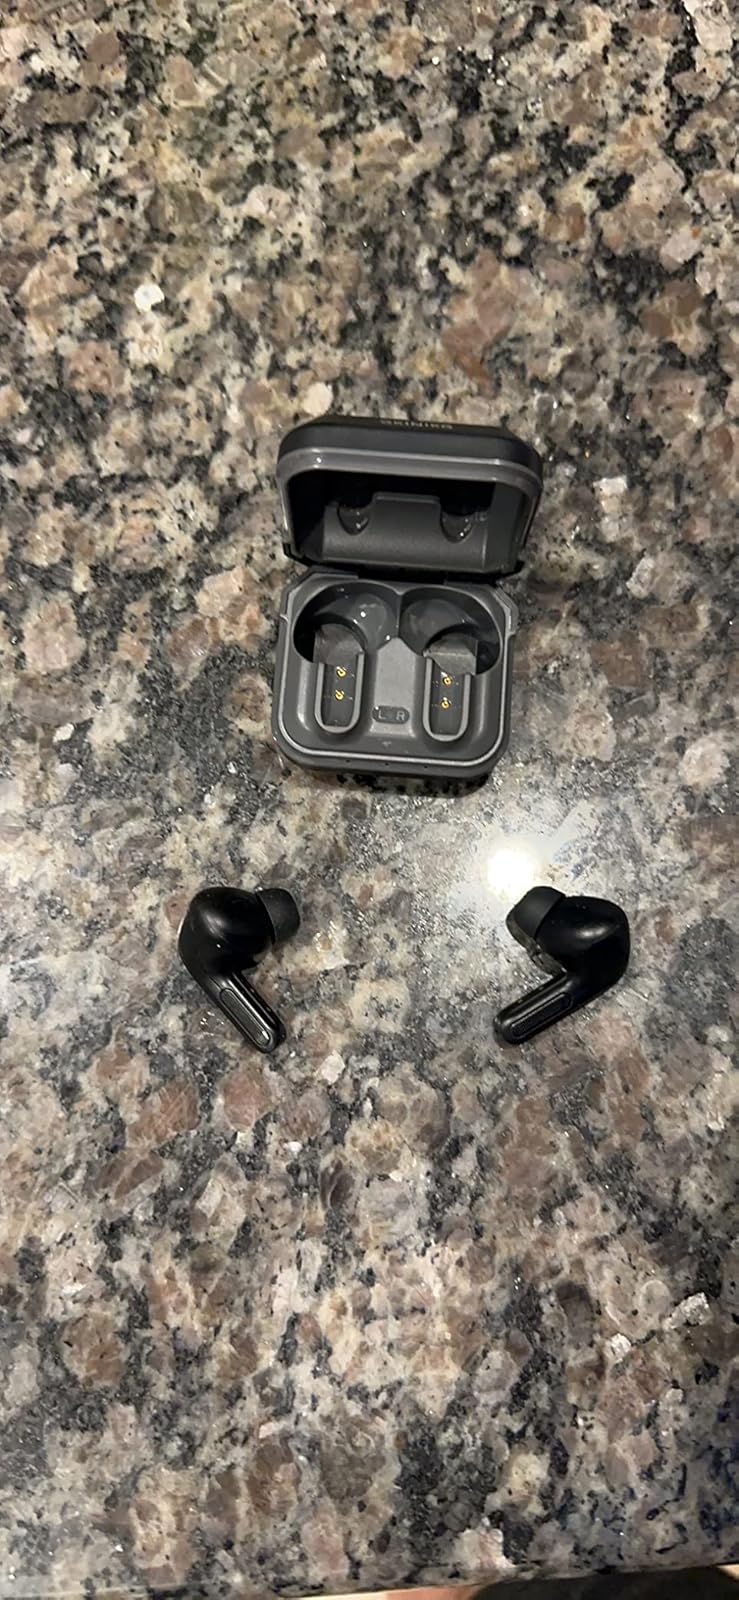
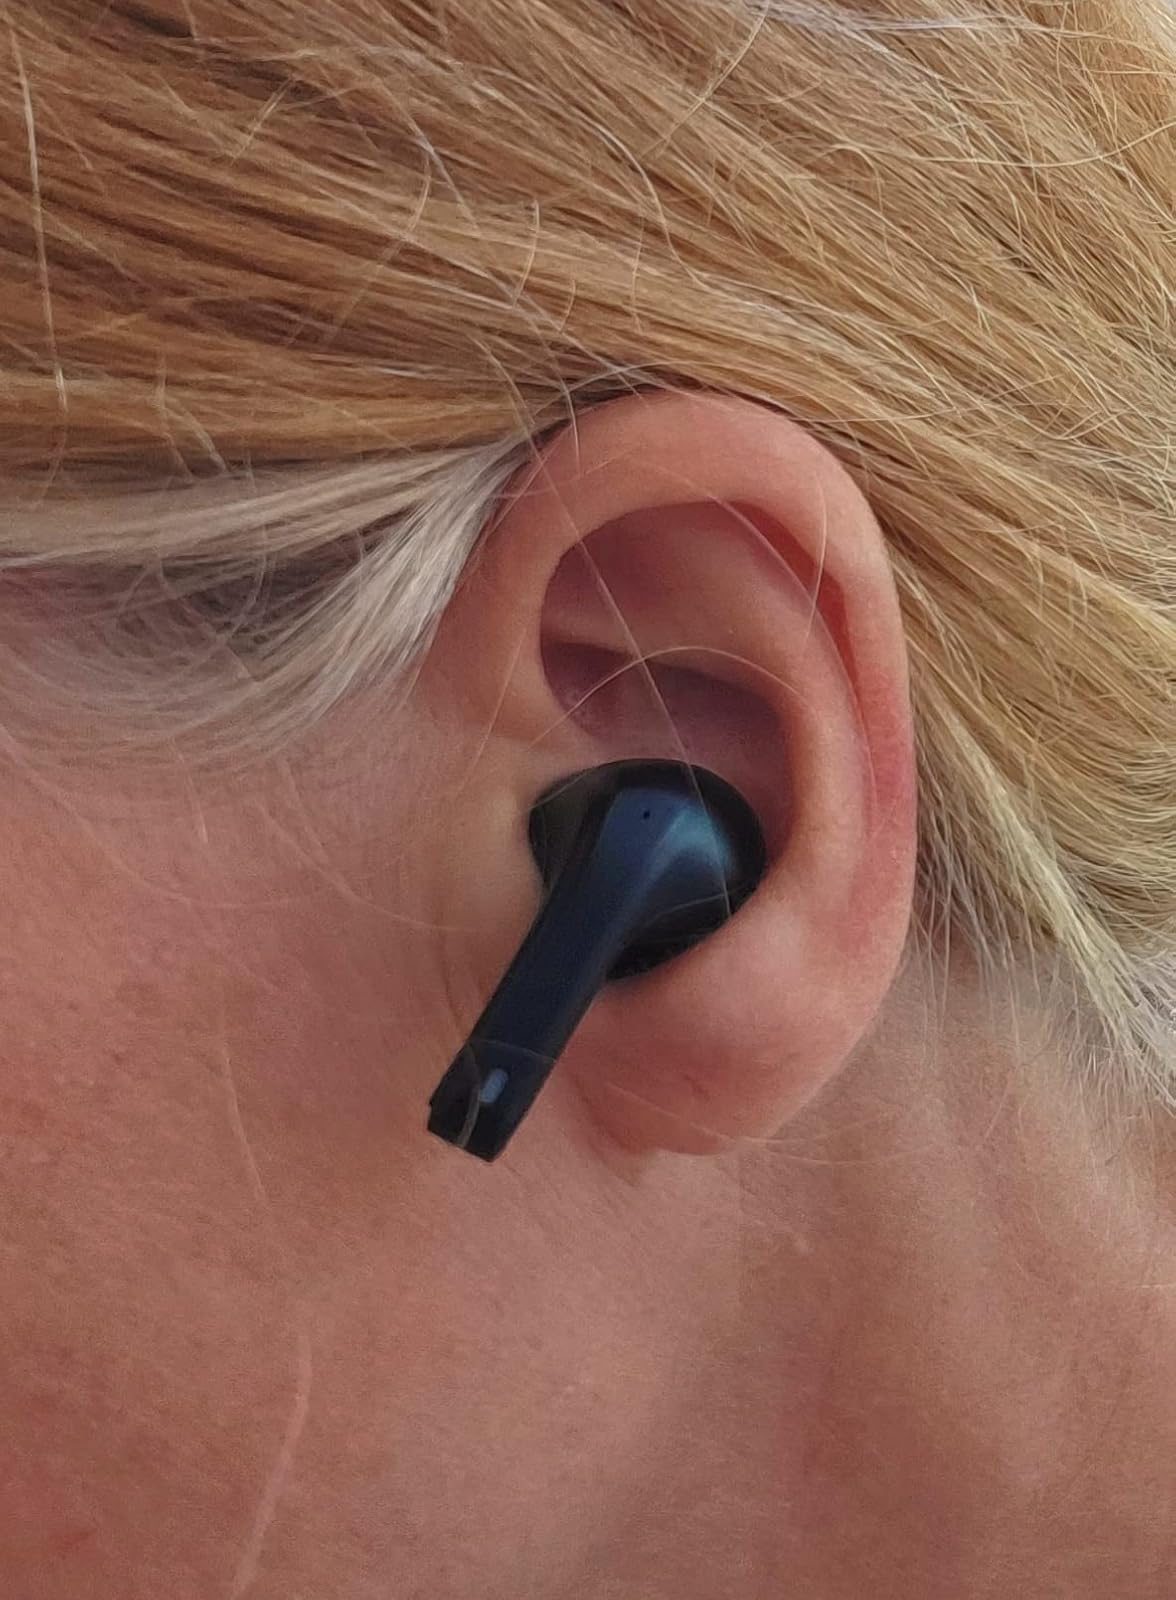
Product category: earbuds
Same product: yes